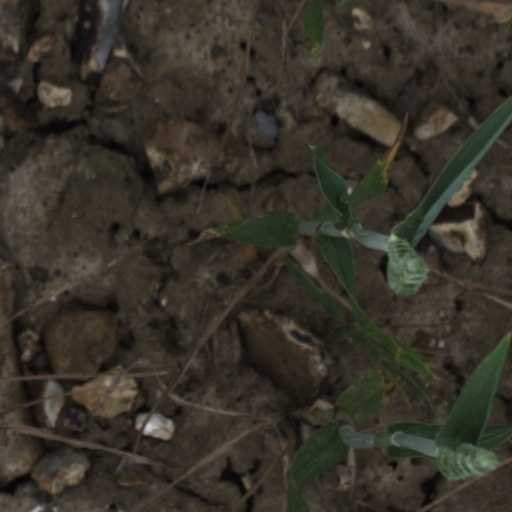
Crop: wheat